Shigmo

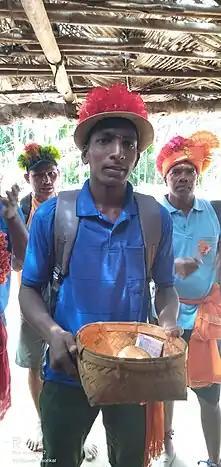
Young boy at the Shimgo holding aarat

Shimgo, or Shishirotsava is a spring festival celebrated in the Indian state of Goa, where it is one of the major festivals of the Hindu community. It is also celebrated by Konkani diaspora and Indian festival of Holi is part of it.